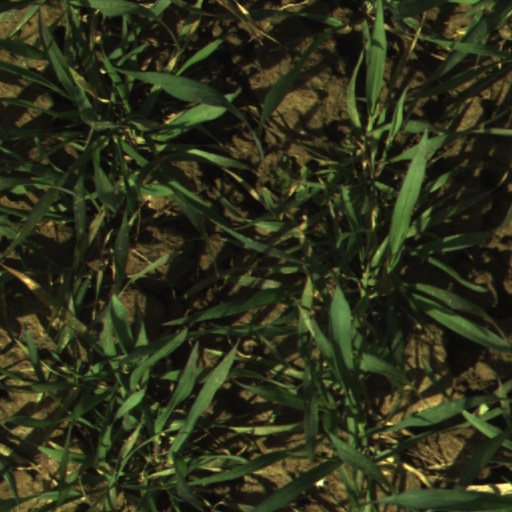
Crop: wheat